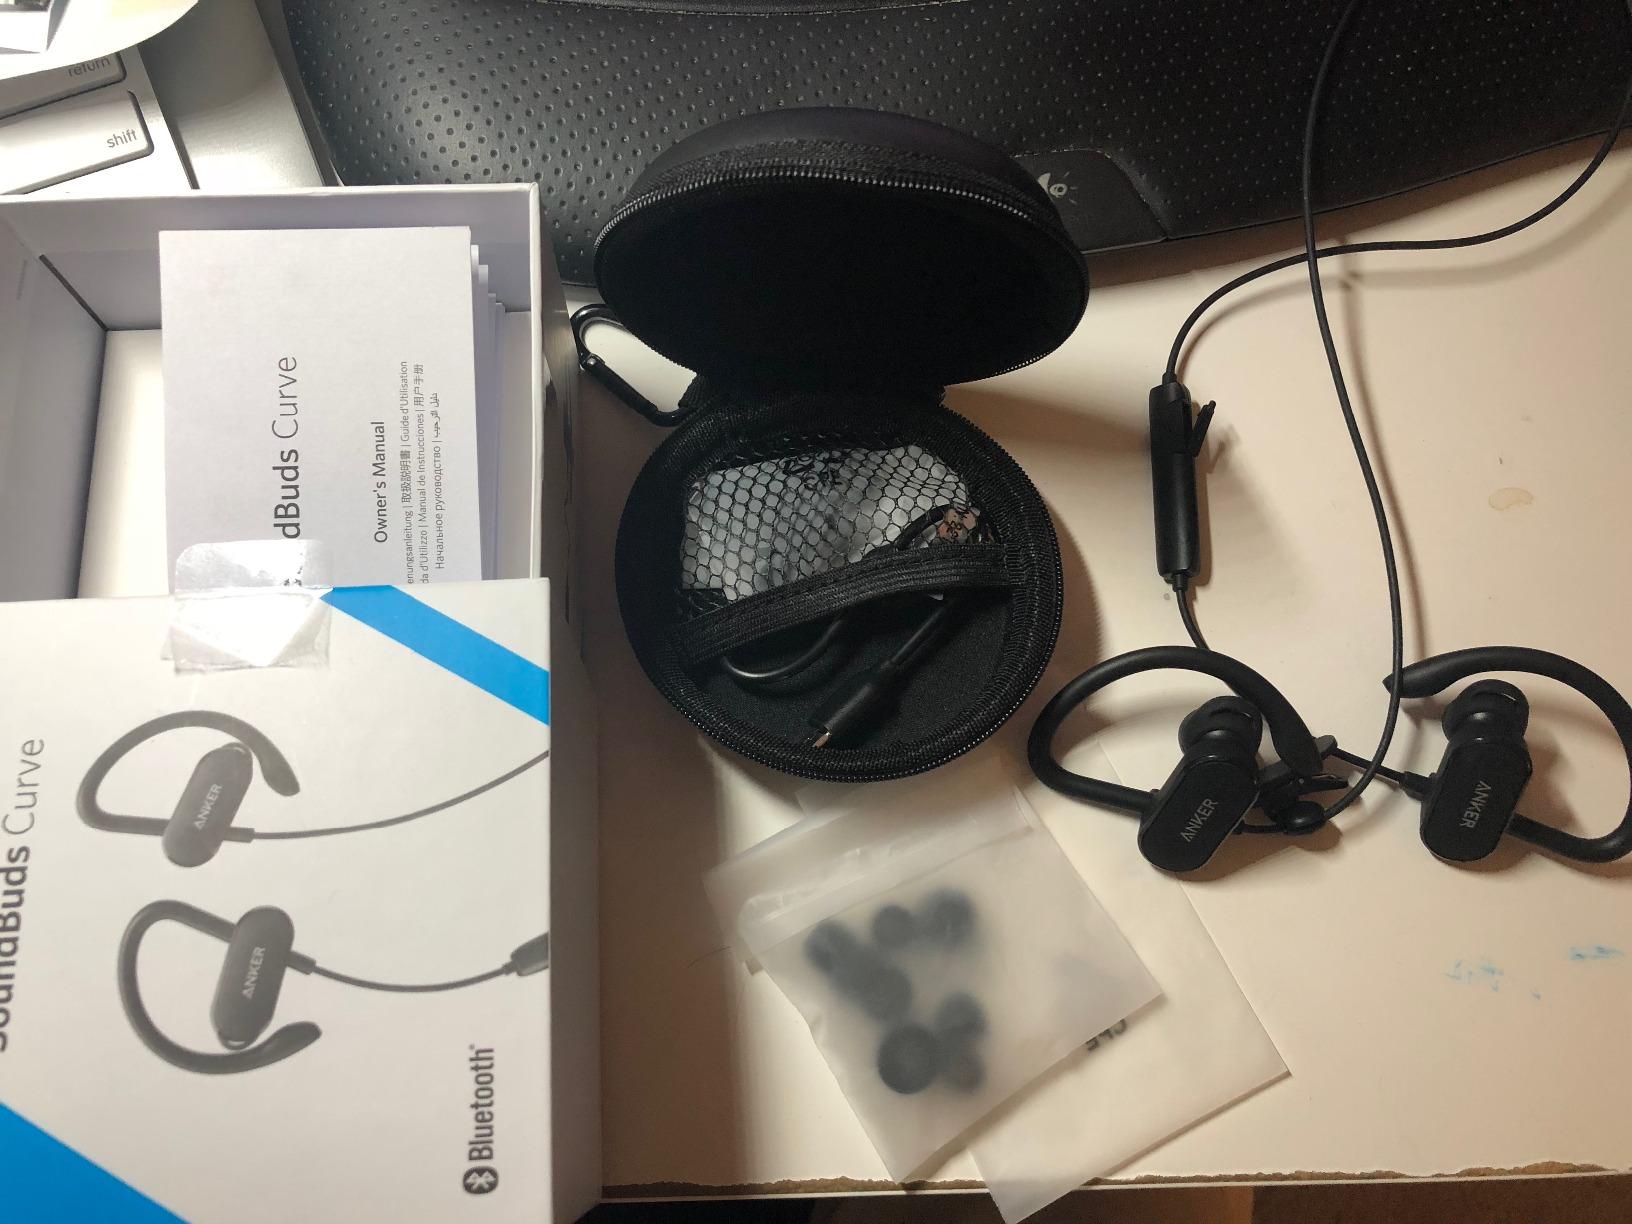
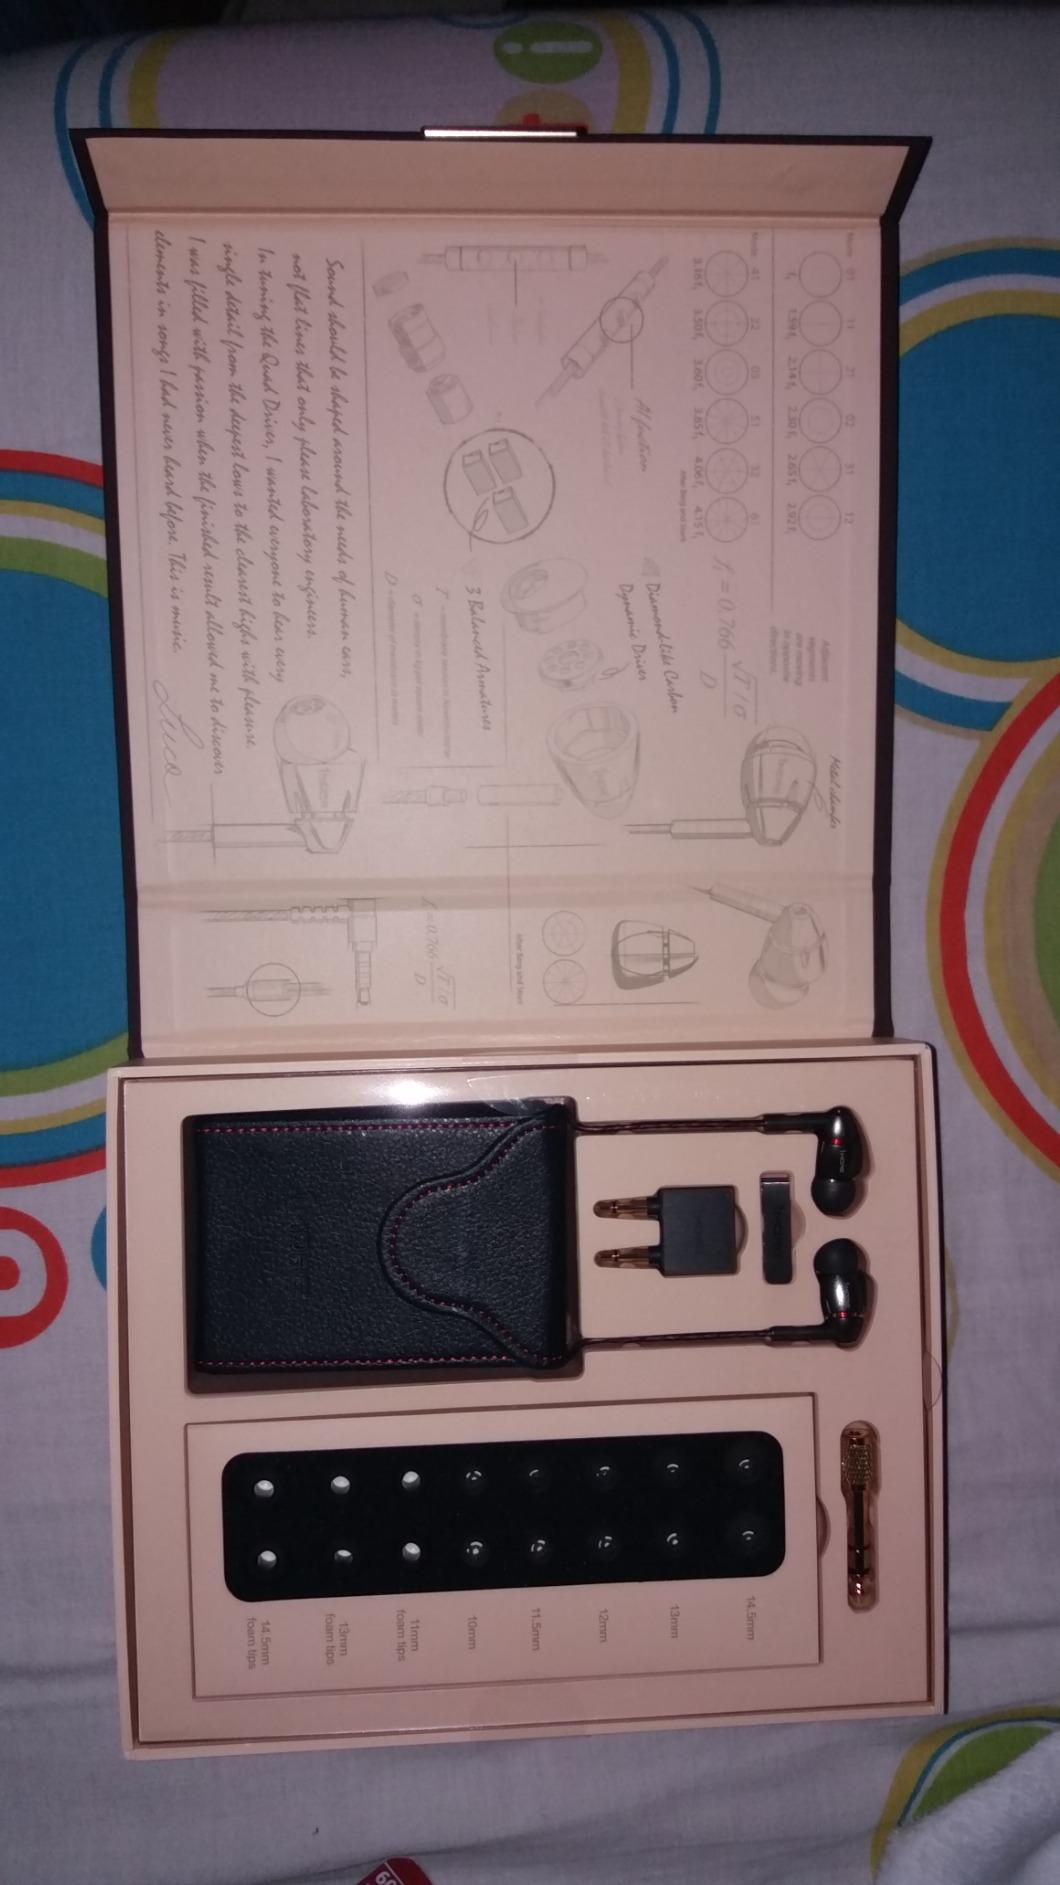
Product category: headphones
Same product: no